Brady Street

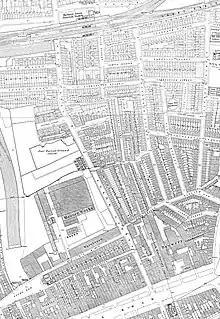
Brady Street on an 1870s Ordnance Survey map when it was still known as North Street.

Until the 1970s the Brady Street Dwellings stood in Brady Street. They were demolished and Swanlea School now stands on the site.